Kofoworola Ademola

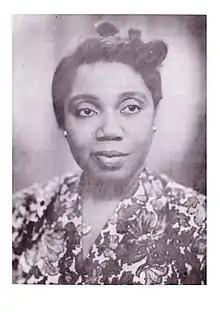

Oloori Kofoworola Aina, Lady Ademola MBE, MFR, OFR (née Moore; 21 May 1913 – 15 May 2002) was a Nigerian educationist. A writer and advocate for women's education and also the president of the National Council of Women's Societies in Nigeria, she was the head of the women's organization from 1958 to 1964. Ademola was the first black African woman to earn a degree from Oxford University, studying at St Hugh's College, and also an author of children's books.